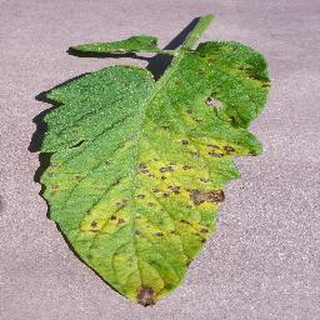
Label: tomato_septoria_leaf_spot